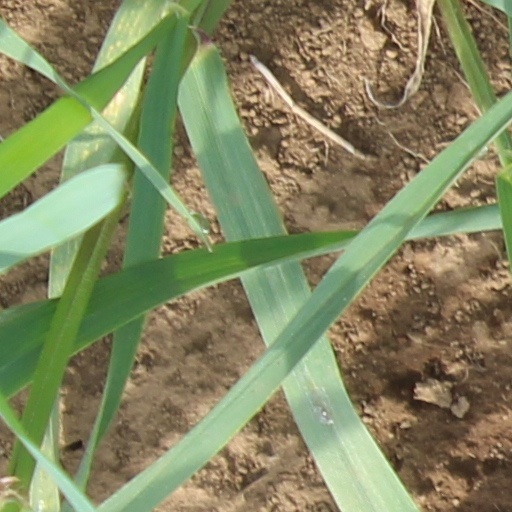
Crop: wheat